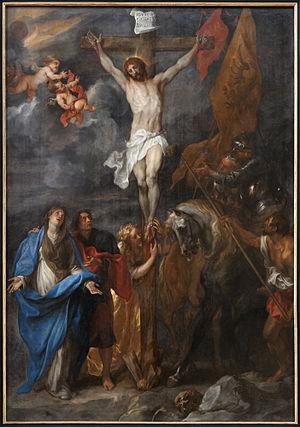
Antoine van Dyck, né Antoon van Dyck le 22 mars 1599 à Anvers et mort le 9 décembre 1641 à Blackfriars, quartier de Londres, est un peintre et graveur baroque flamand, surtout portraitiste, qui a été le principal peintre de cour en Angleterre, après avoir connu un grand succès en Italie et en Flandre.